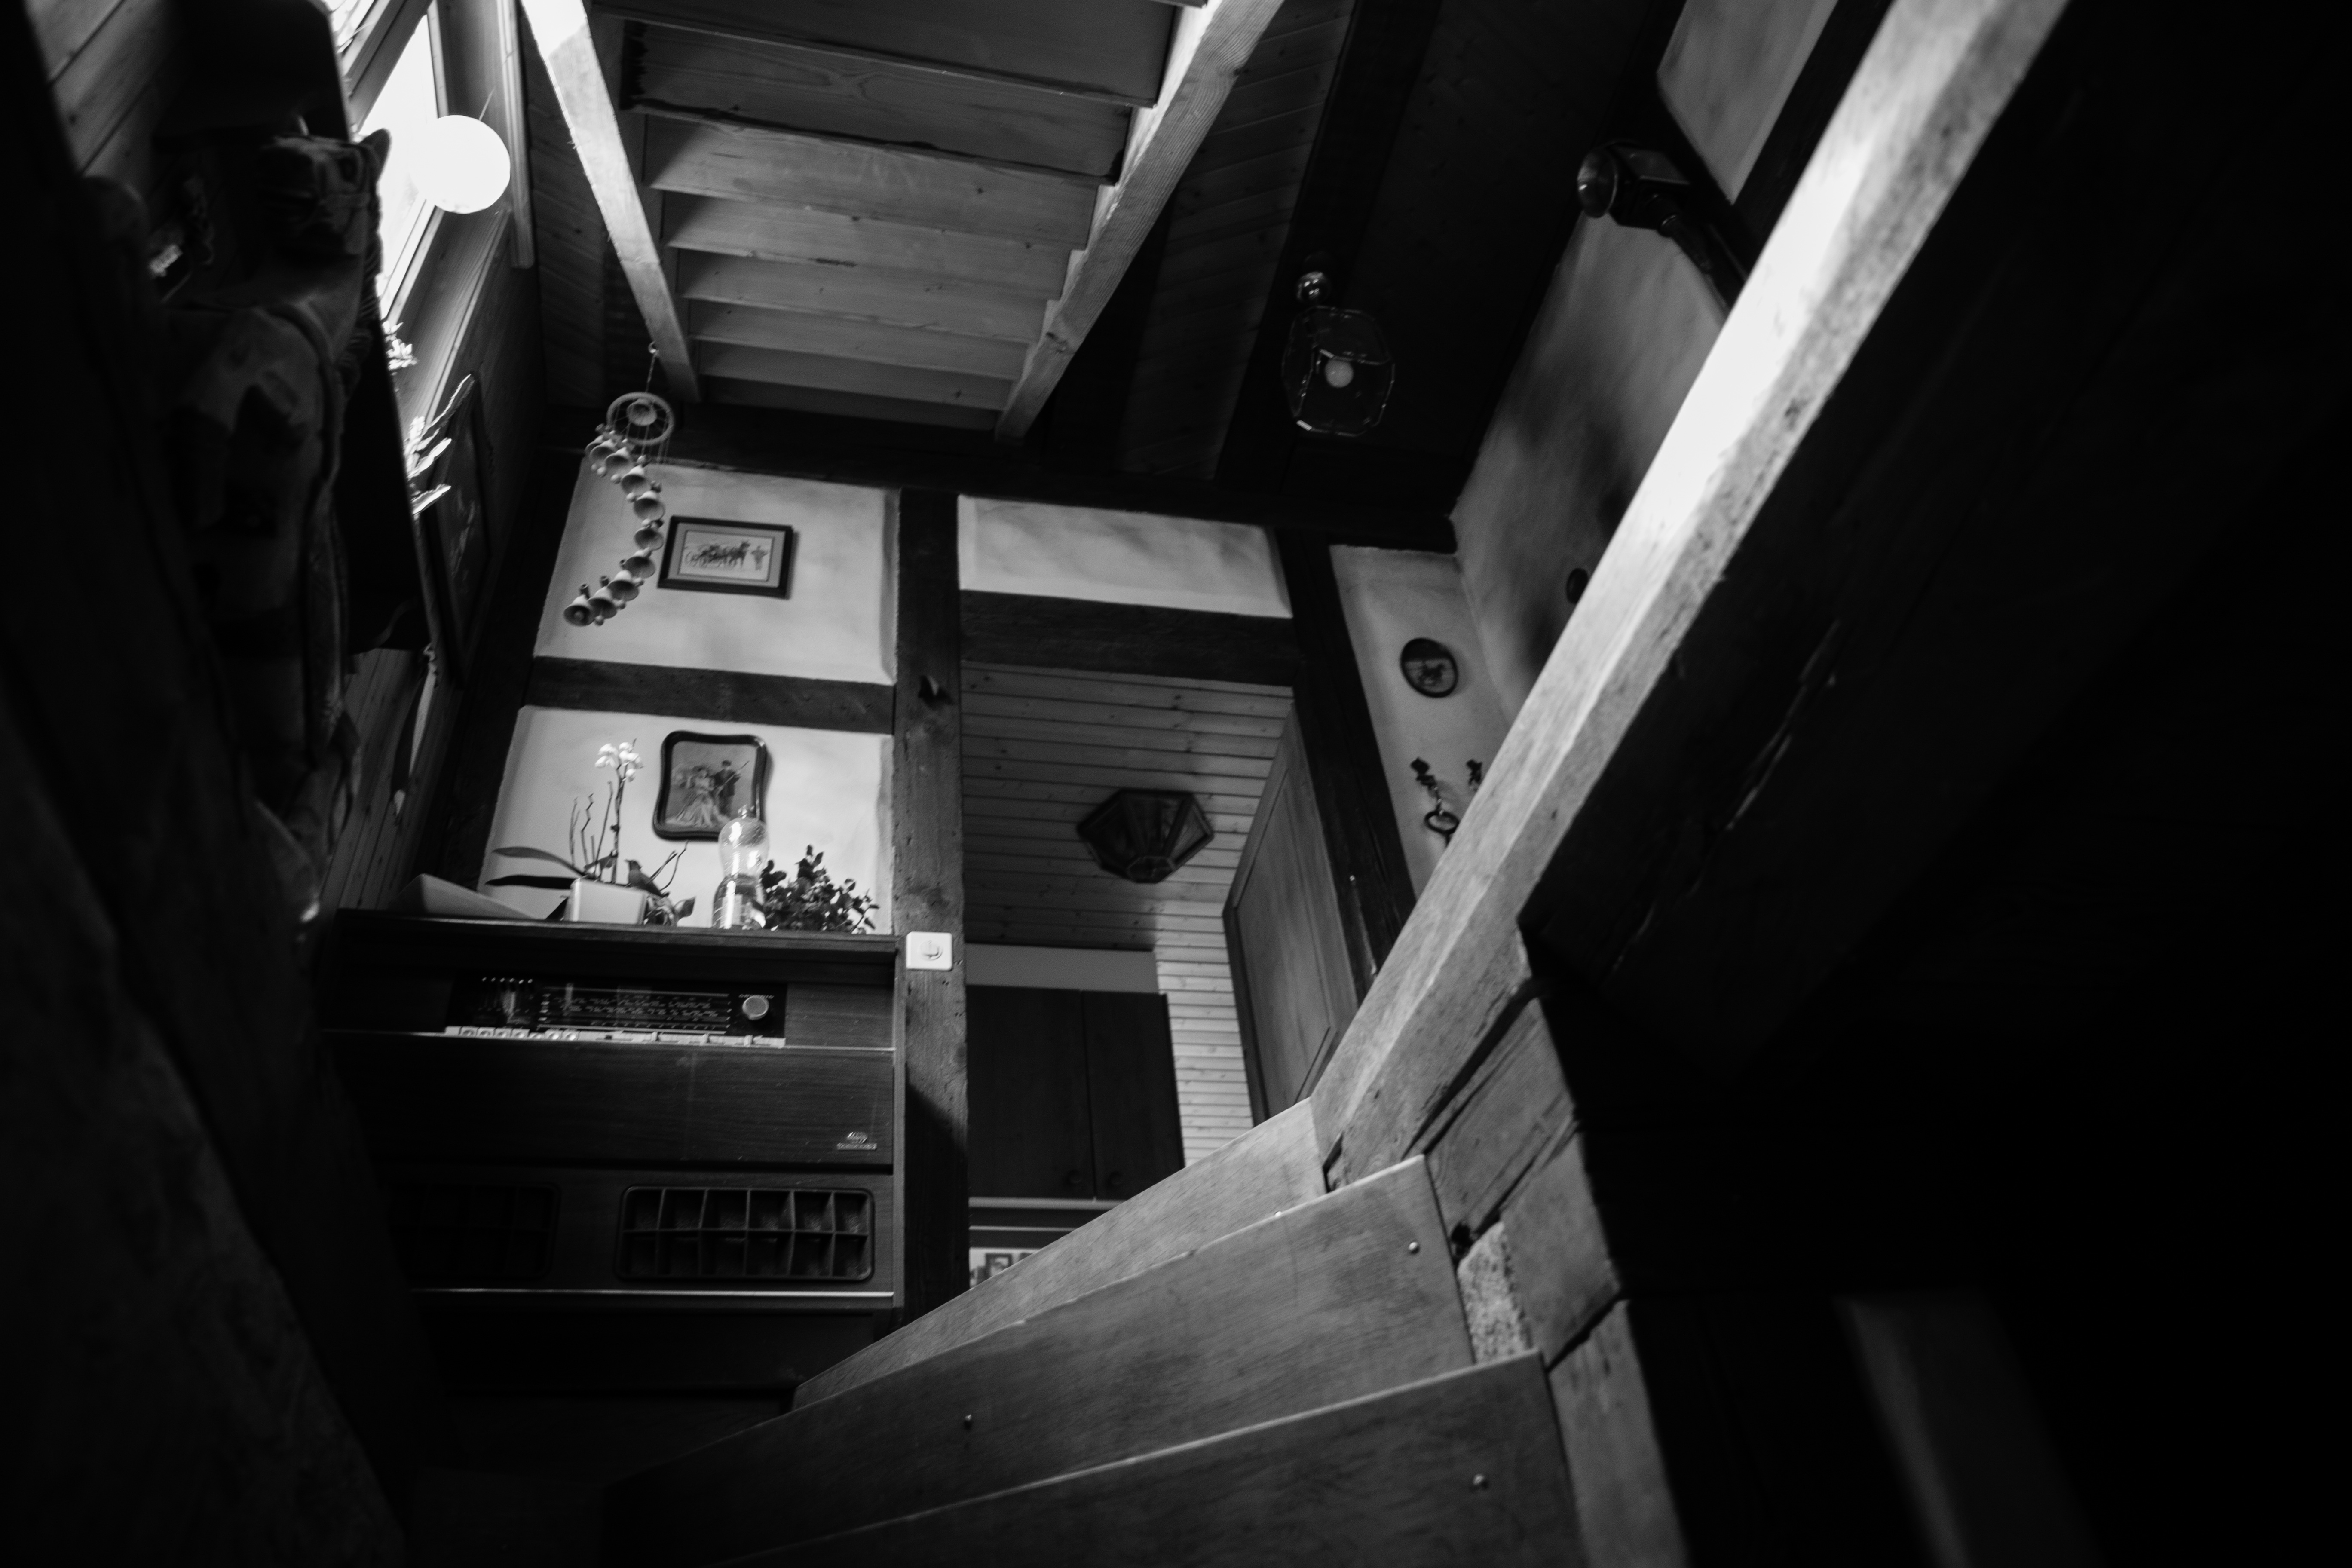
light, black and white, white, photography, wheel, darkness, black, monochrome, shape, monochrome photography, film noir